Perforator flaps

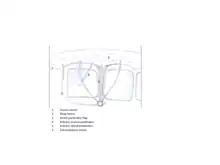
Direct and indirect perforators

Direct cutaneous perforators only perforate the deep fascia, they do not traverse any other structural tissue.